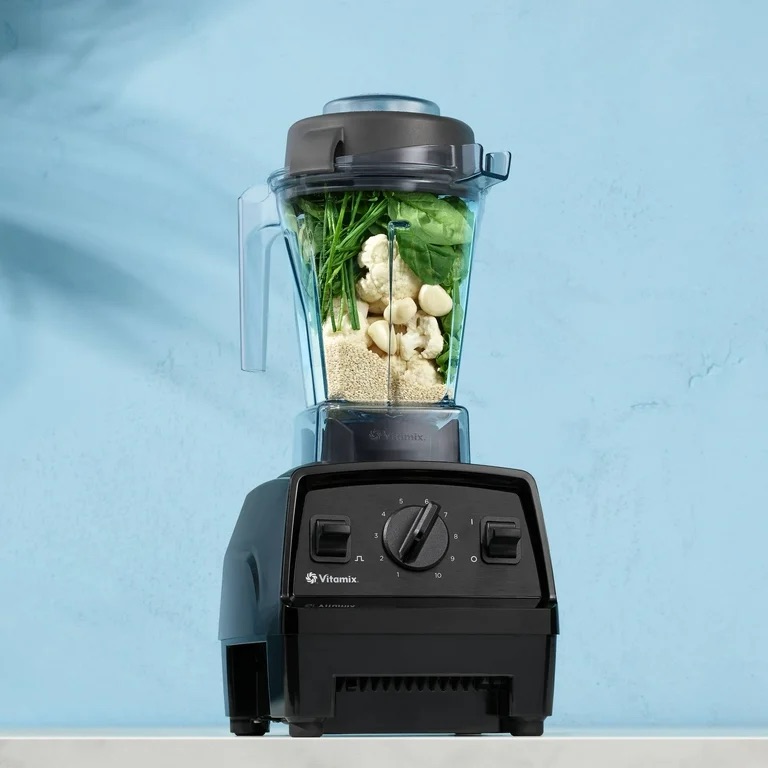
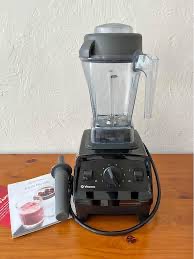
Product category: items_blender
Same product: yes